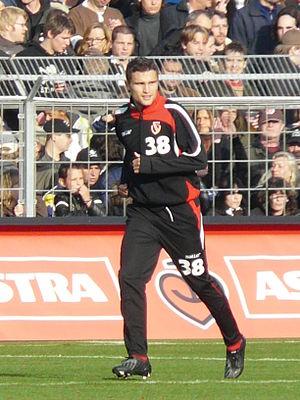
Adam Straith est un joueur international canadien de soccer né le 11 septembre 1990 à Vancouver. Il joue comme défenseur au FC Hansa Rostock.